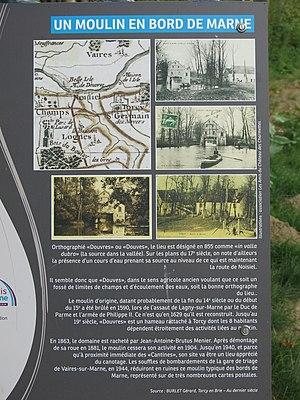
Plaque d'information du moulin de Douvres (Torcy, Seine-et-Marne).
Le Moulin de Douvres est un moulin à eau en ruine situé en bord de Marne sur la commune de Torcy.